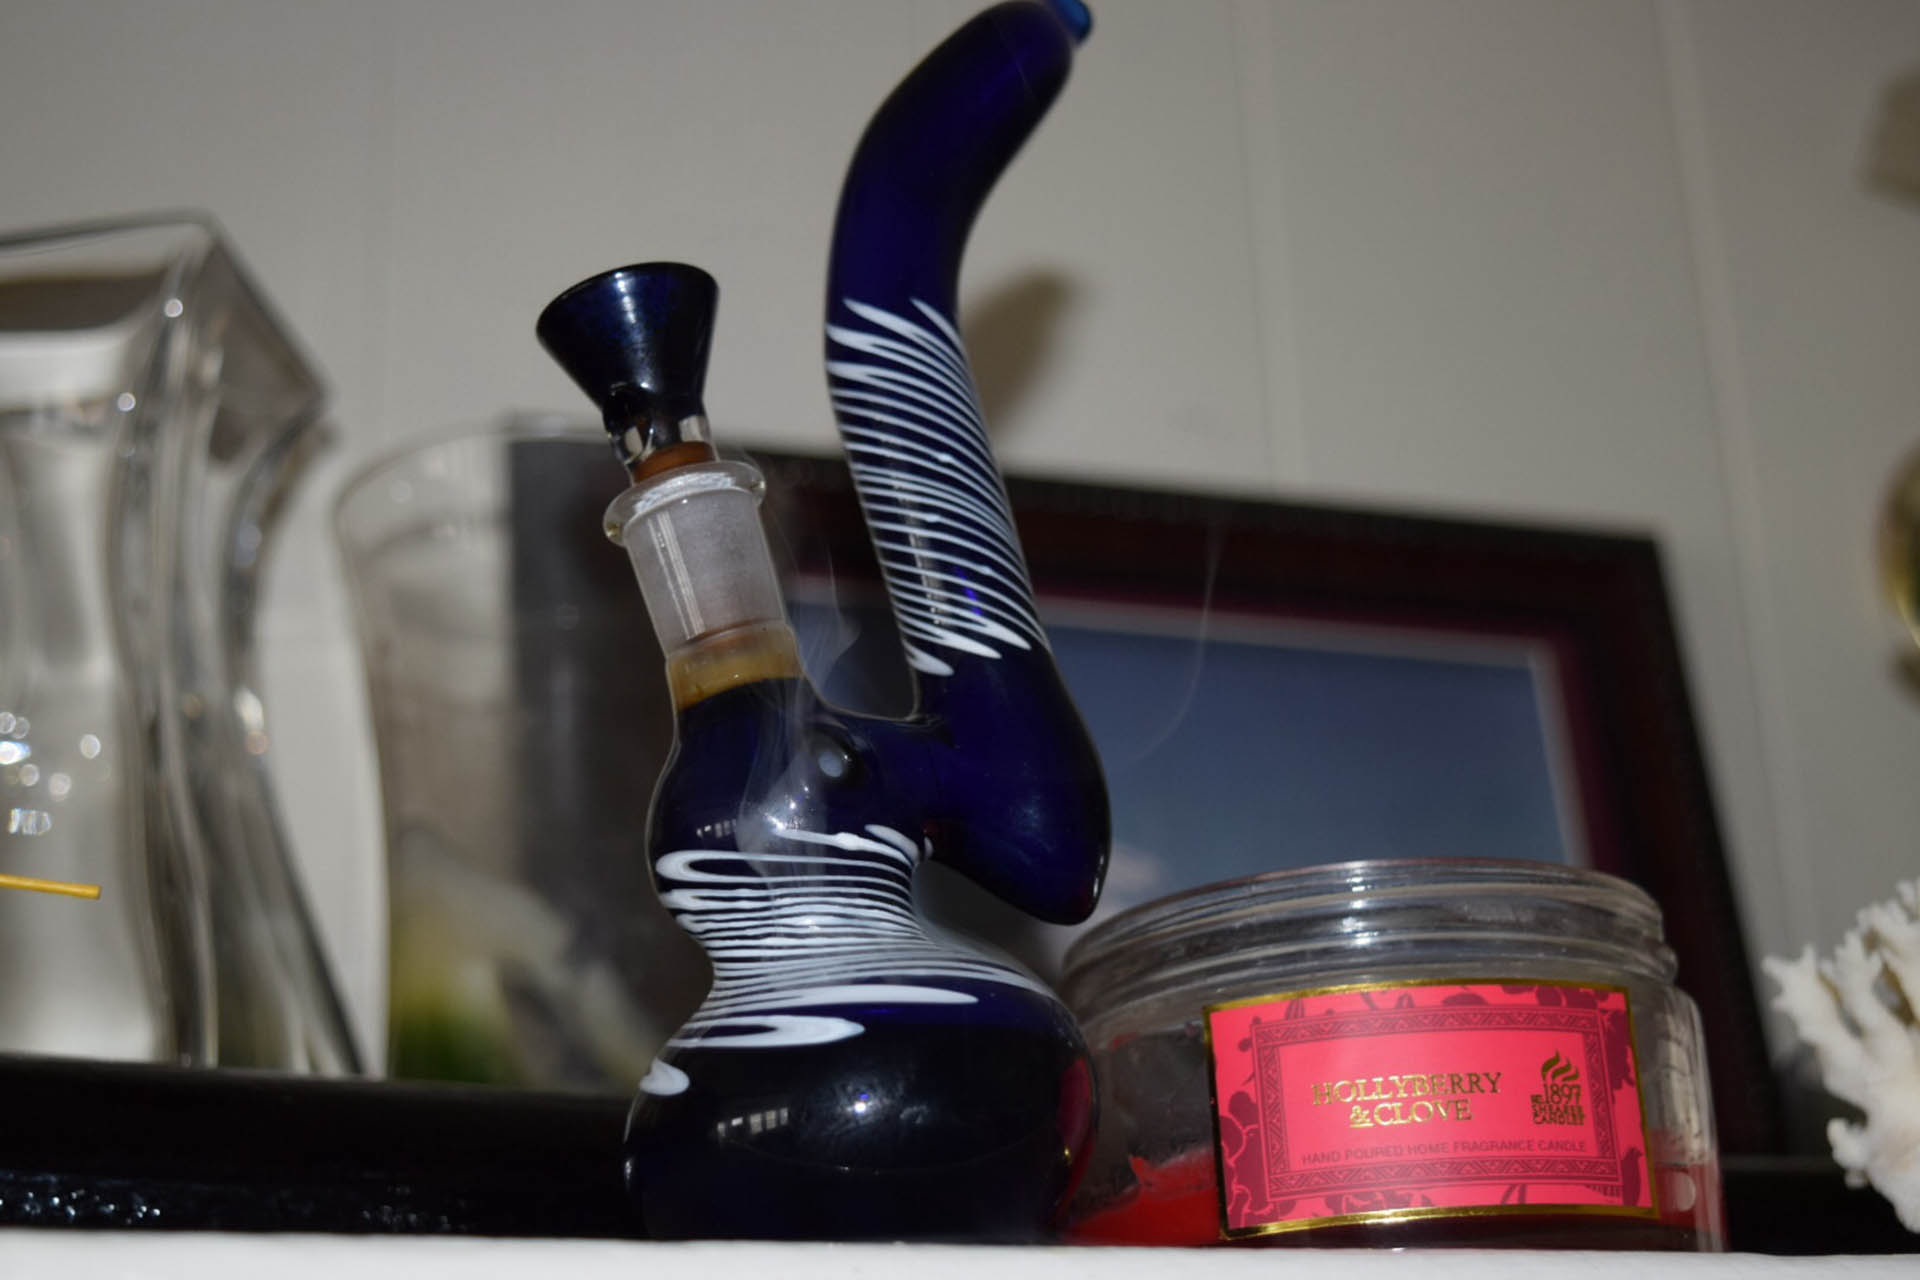
glass, smoke, vase, drink, candle, decorative, domestic, blue pink